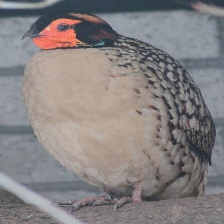
Species: CABOTS TRAGOPAN
Scientific name: TRAGOPAN CABOTI